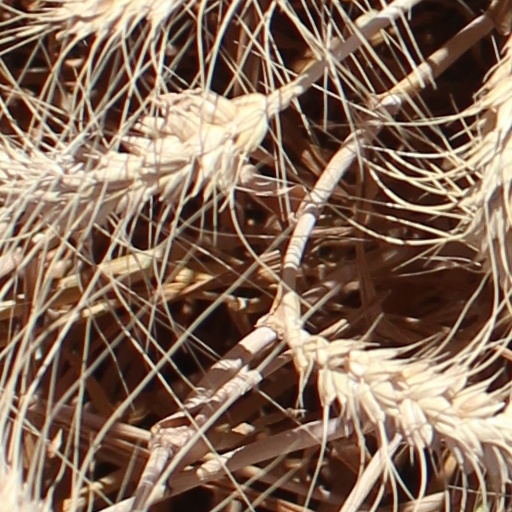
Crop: wheat